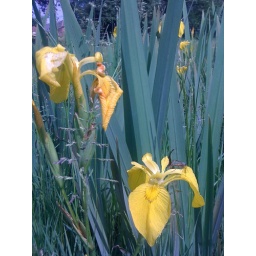
In the wetland in the crook of river Wey as it circles the houses - this time woth insect